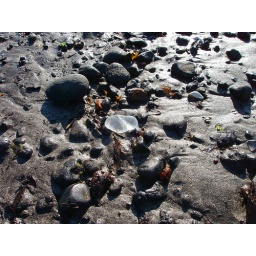
It is fun walking the beaches and spotting out the jewelry that lies in the sand or between the rocks.